History of Alabama Crimson Tide football

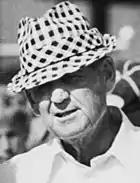
Bear Bryant

Shortly after head coach Xen Scott's death, Brown University alum and Vanderbilt assistant Wallace Wade was hired as the new Alabama football head coach. While Wade assisted Dan McGugin at Vanderbilt the Commodores went 15–0–2 over two seasons. The team saw success quickly, losing just one southern game in his first year when Florida upset the Tide to close the season. The 1924 team won the Southern Conference, upset by Centre in its only loss. In 1925, Wade would lead the team to an undefeated season capped with a Rose Bowl win over Washington for the team's first national championship. The win later became known as "the game that changed the South". Intent on building a dynasty, athletics director George Denny took advantage of the team's newfound popularity and began advertising the University of Alabama in metropolitan New York City newspapers. Students, football players and fans alike from the Northeast began enrolling at Alabama at such a rate that by 1930, over one-third of the student body was from out-of-state. The Crimson Tide repeated as national champions in 1926. Wade led the Crimson Tide to his third and last national championship in 1930. Wade was under fire after lackluster seasons in 1928 and 1929, which included narrow losses to Robert Neyland's Tennessee Volunteers. As a result, Wade submitted his resignation on April 30, with the caveat that he coach next season. Tailback John Suther described the feeling before the Tennessee game that year, which Alabama won 18–6. "Coach Wade was boiling mad. He was like a blood-thirsty drill sergeant anyway, and those critics made him more fiery ... He challenged us to help him shut up the loudmouths that were making his life miserable." Wade finished his career at Alabama with an overall record of 61–13–3. Wade coached Hall of Fame player Pooley Hubert. Other notable players included Johnny Mack Brown, Hoyt Winslett, Fred Pickhard, Fred Sington, and Herschel Caldwell. Wade took the head coaching position at Duke in 1931.